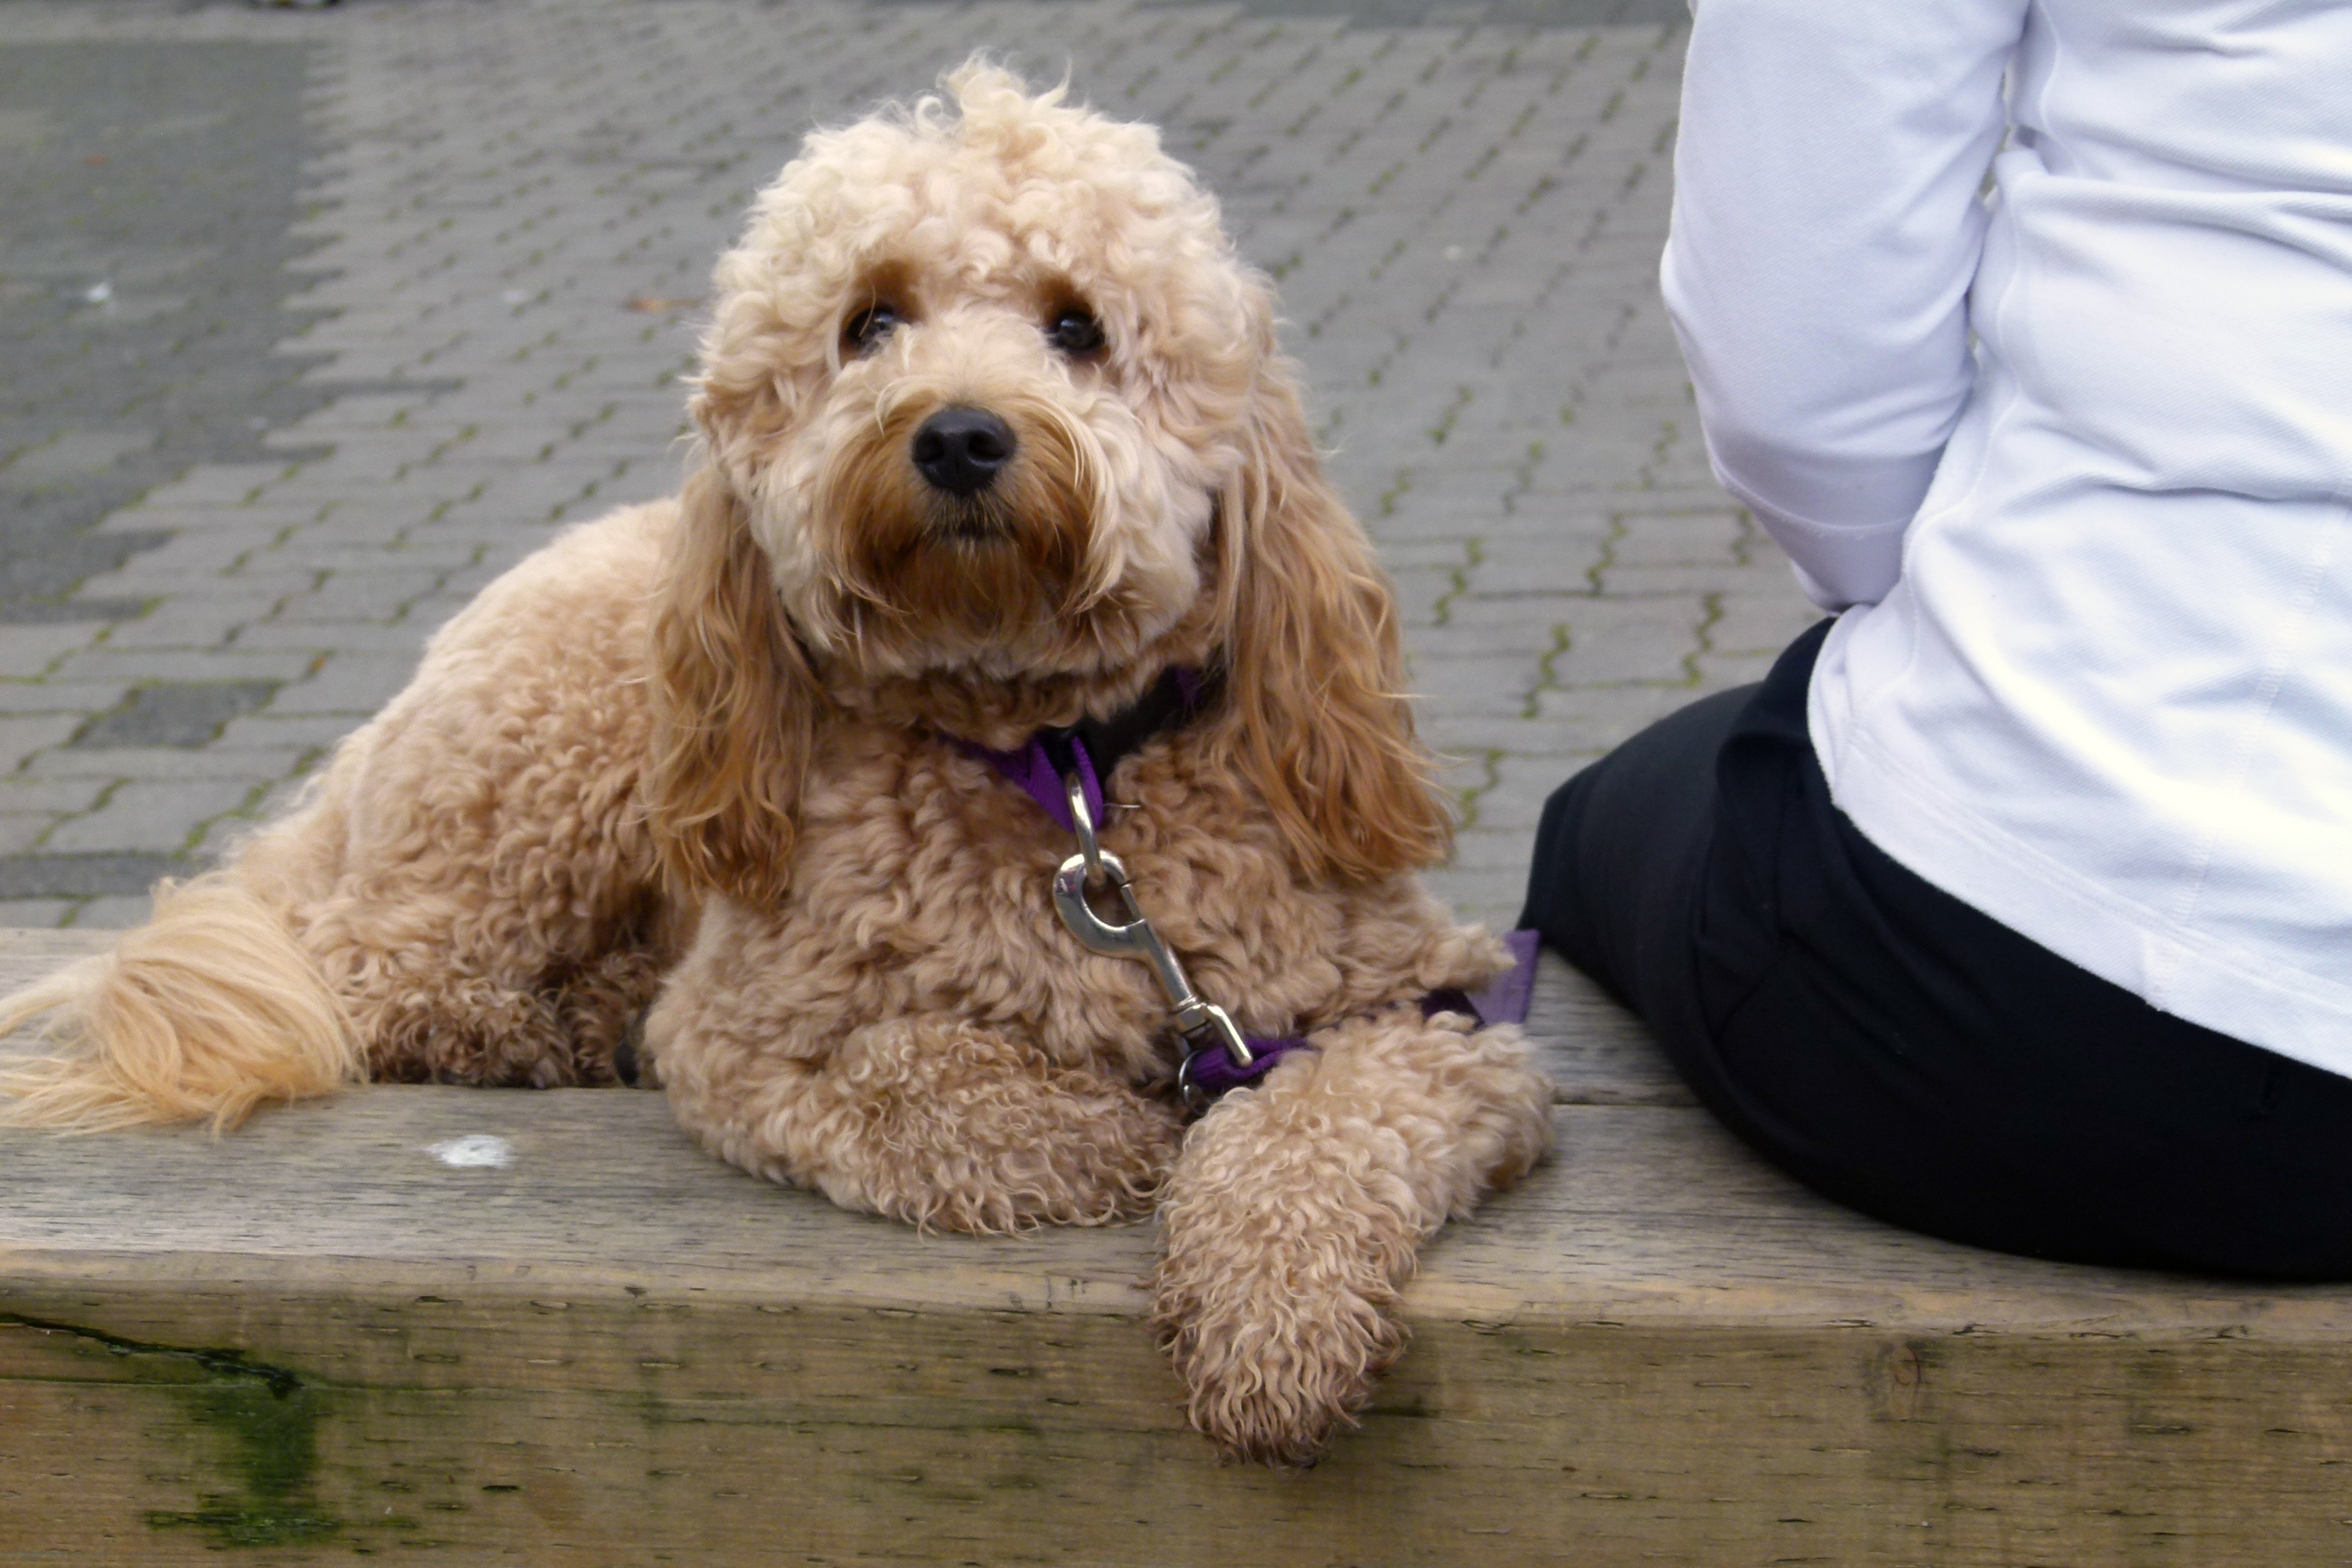
bench, puppy, dog, canine, pet, fluffy, sitting, mammal, friendship, together, friend, poodle, vertebrate, domestic, adorable, dog breed, barbet, doggy, cavapoo, pedigree, obedient, miniature poodle, goldendoodle, cockapoo, toy poodle, dog like mammal, schnoodle, dandie dinmont terrier, dog crossbreeds, poodle crossbreed, lagotto romagnolo, spanish water dog, leashed